Kirk Bovill

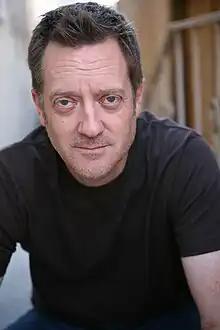
Bovill in 2008

Kirk Bovill (born January 17, 1961) is an American actor, writer, voice-over artist and producer. His film credits include "Vice", "20th Century Women", "Free State of Jones", "Get On Up", "Contraband", "Texas Killing Fields", "White Lightnin'", "The Butterfly Circus", and "God Bless America".